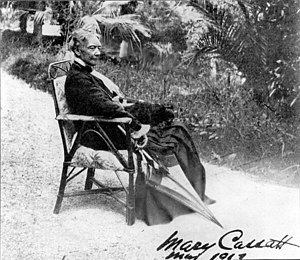
Mary Cassatt
Mary Cassatt, 1913. På fotoets bagside står der: "Det eneste fotografi, hun nogensinde stillede op til. Tak til Durand-Ruel."
Mary Stevenson Cassatt var en amerikansk maler og grafiker, der levede det meste af sit voksenliv i Frankrig. Her var hun ven med Edgar Degas, og hun udstillede sammen med impressionisterne. Nogle af hendes centrale motiver var kvinder i private eller sociale sammenhænge, heriblandt især af det nære forhold mellem mor og barn.